Mohr Siebeck

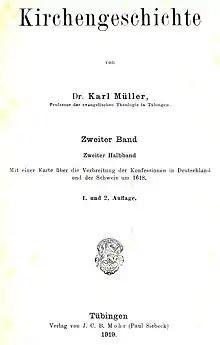
Dr. Karl Müller: "Kirchengeschichte", Verlag von J. C. B. Mohr (Paul Siebeck), Tübingen, 1919

In 1899, Paul Siebeck returned to Tübingen with his publishing house, taking over the administration of H. Laupp'schen Buchhandlung and discontinuing the book retail division. His oldest son, Oskar Siebeck, jointed the company in 1906. Upon the sudden death of Paul Siebeck, in 1920, Oskar and his brother, Werner Siebeck, took the helm. In the wake of crisis, caused by a reduction in funding for science and education and by Hyperinflation in the Weimar Republic, the program streamlined, specializing in the four core subjects of theology, philosophy, law, and economics – which remain its focus today.